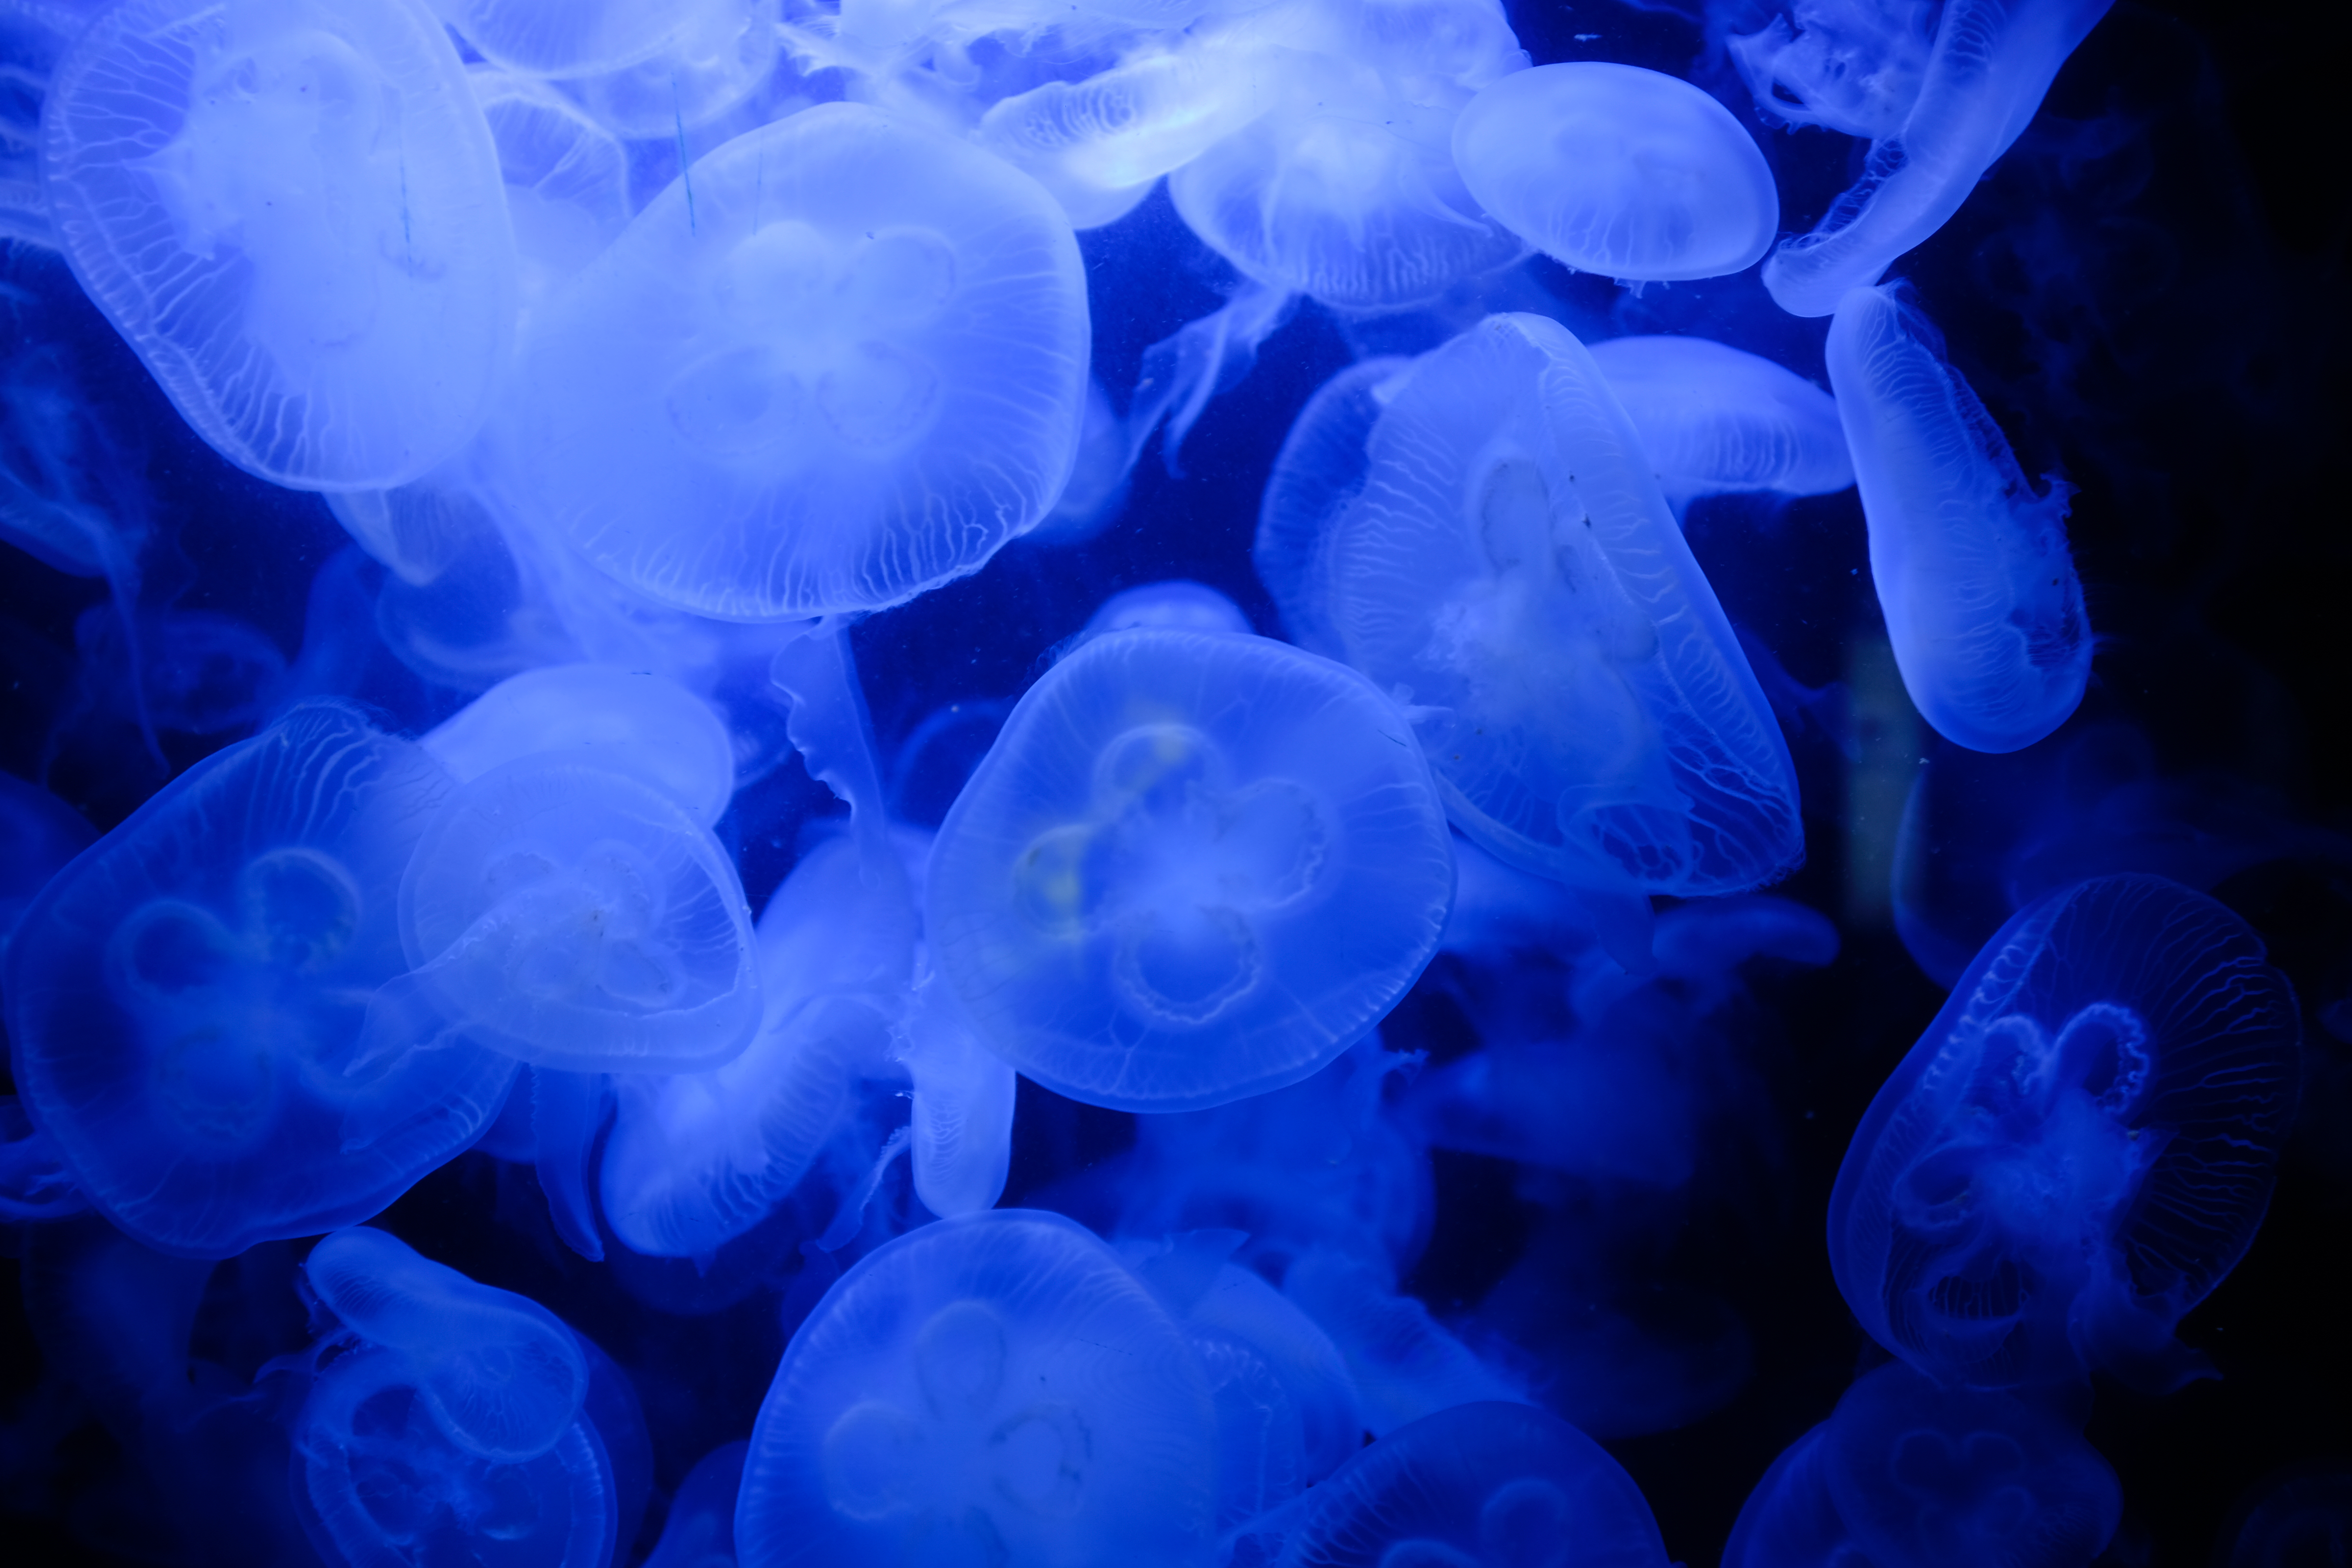
plant, flower, petal, jellyfish, blue, invertebrate, cnidaria, macro photography, flowering plant, land plant, marine invertebrates